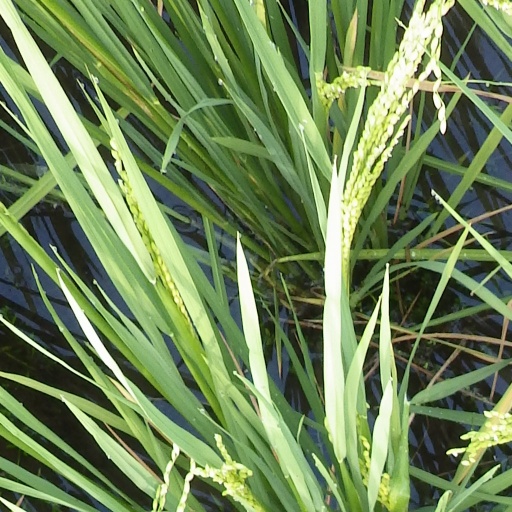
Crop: rice